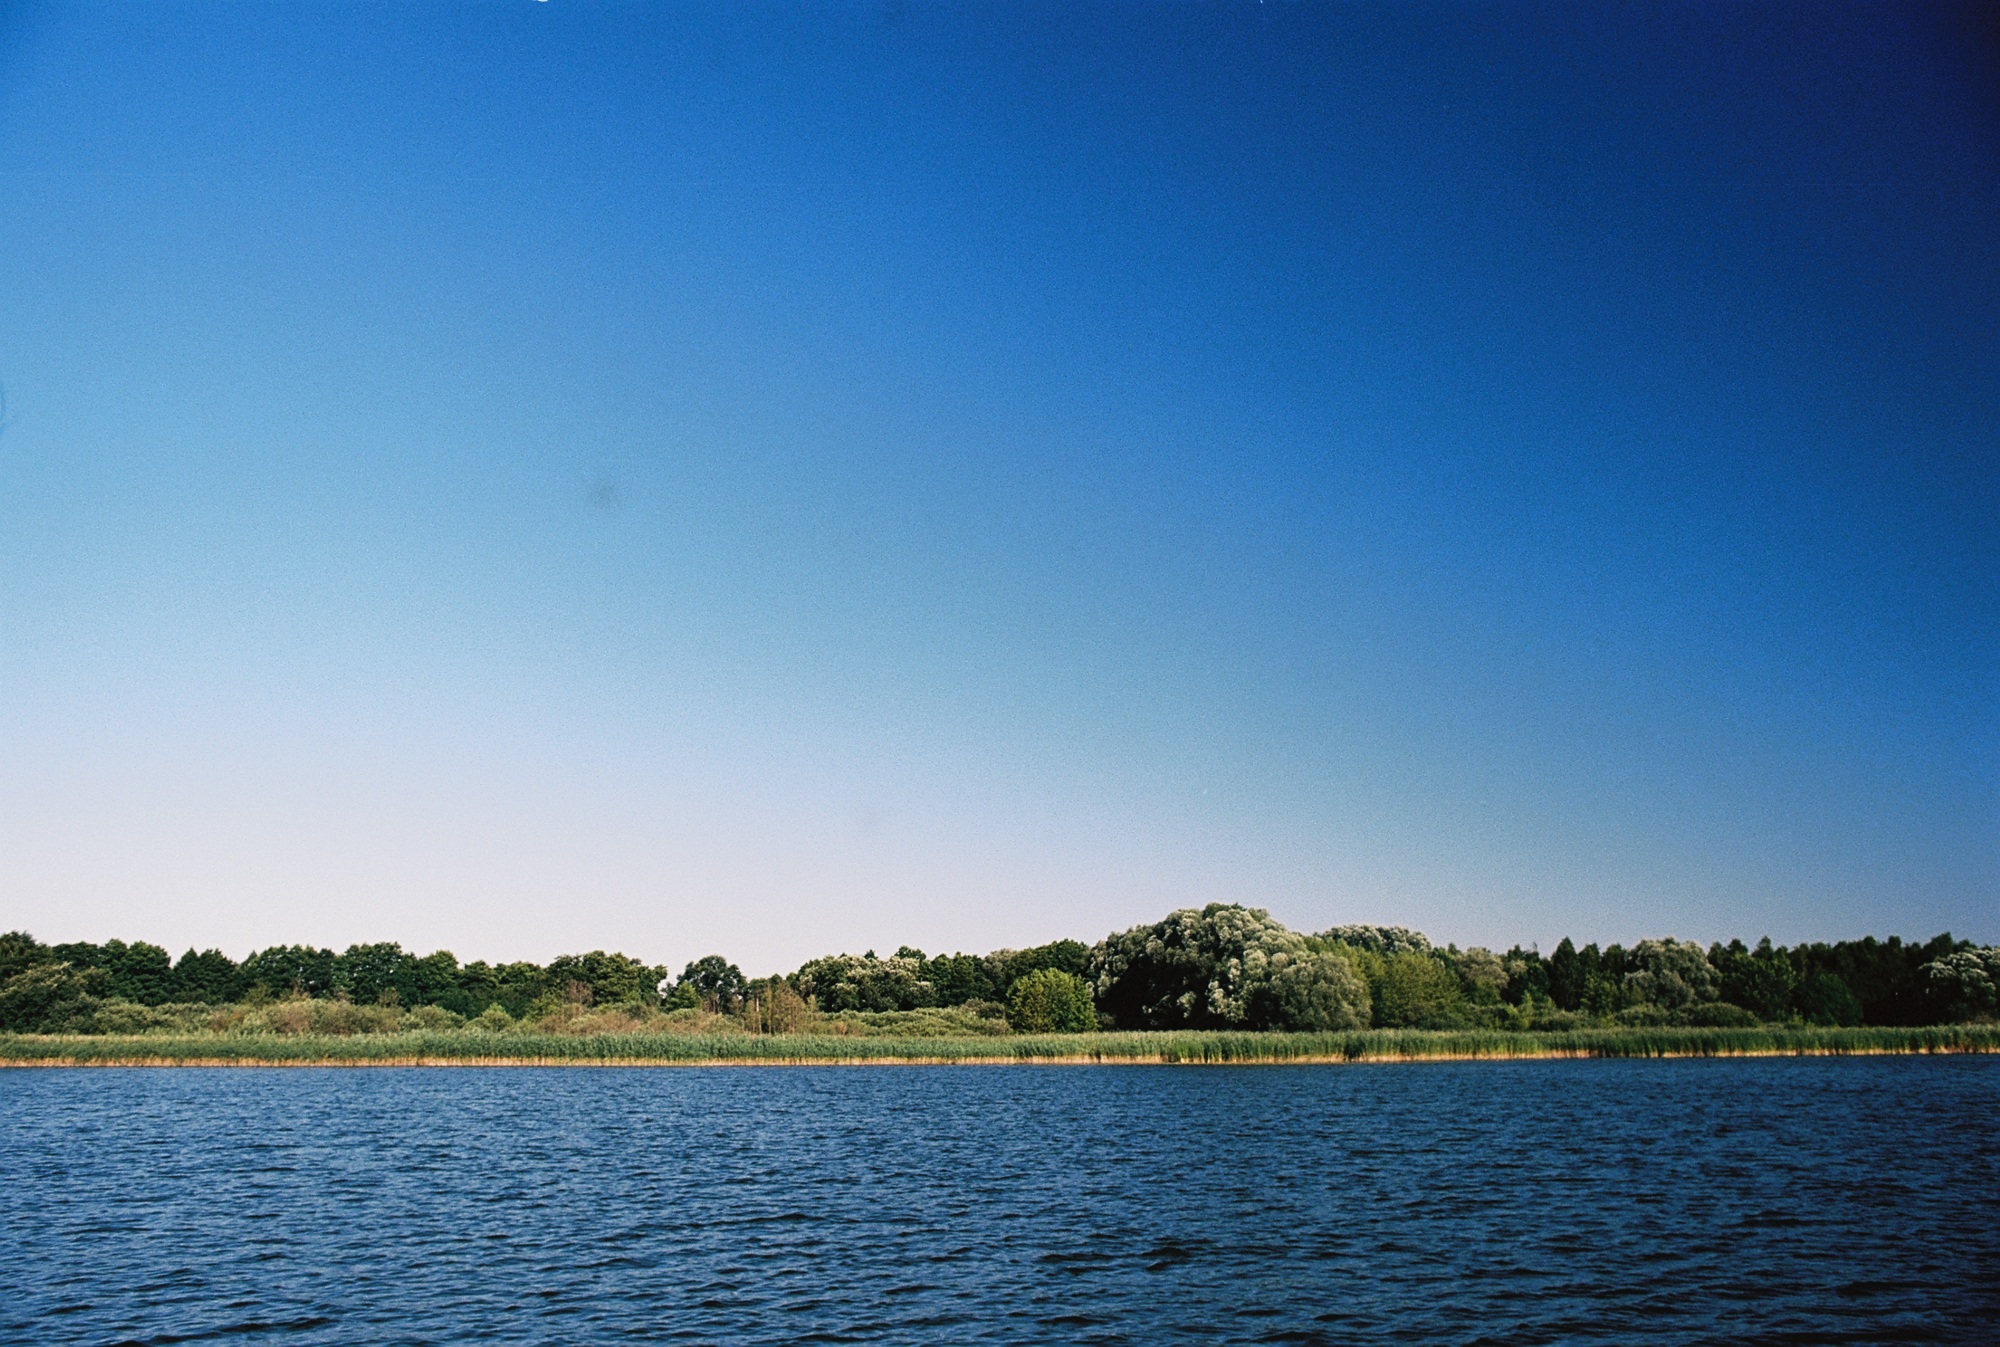
landscape, sea, water, horizon, cloud, sky, sun, shore, lake, reed, dusk, reflection, vehicle, bay, reservoir, body of water, loch